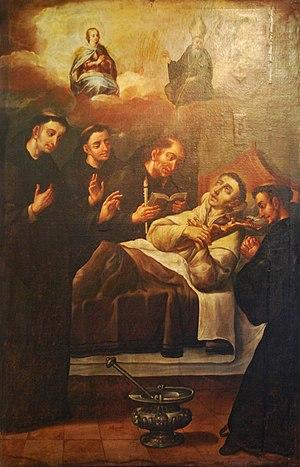
Salvador d'Horta est un franciscain observant réputé pour les nombreux miracles qui lui sont attribués dès son vivant. Béatifié le 15 février 1606 par le pape Paul V, il est finalement canonisé le 17 avril 1938 par le pape Pie XI.